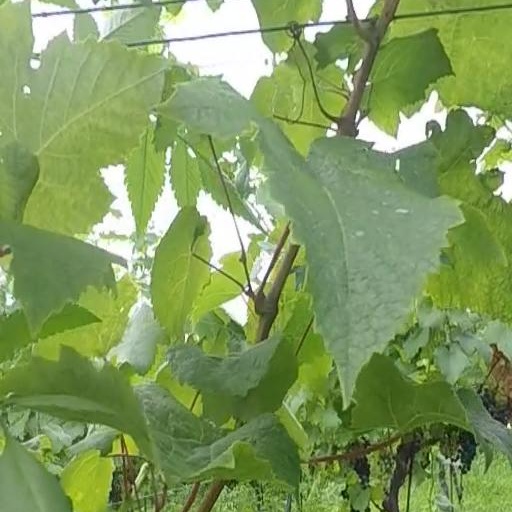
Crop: grape